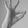
ASL letter: F